Lakehurst, New Jersey

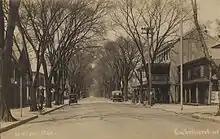
Union Avenue, about 1910

The community of Lakehurst first reached international recognition as a winter resort around the turn of the 20th century, following the opening of the Pine Tree Inn in 1898. In 1911, the rope factory in the town burned down, prompting the formation of a volunteer fire department.